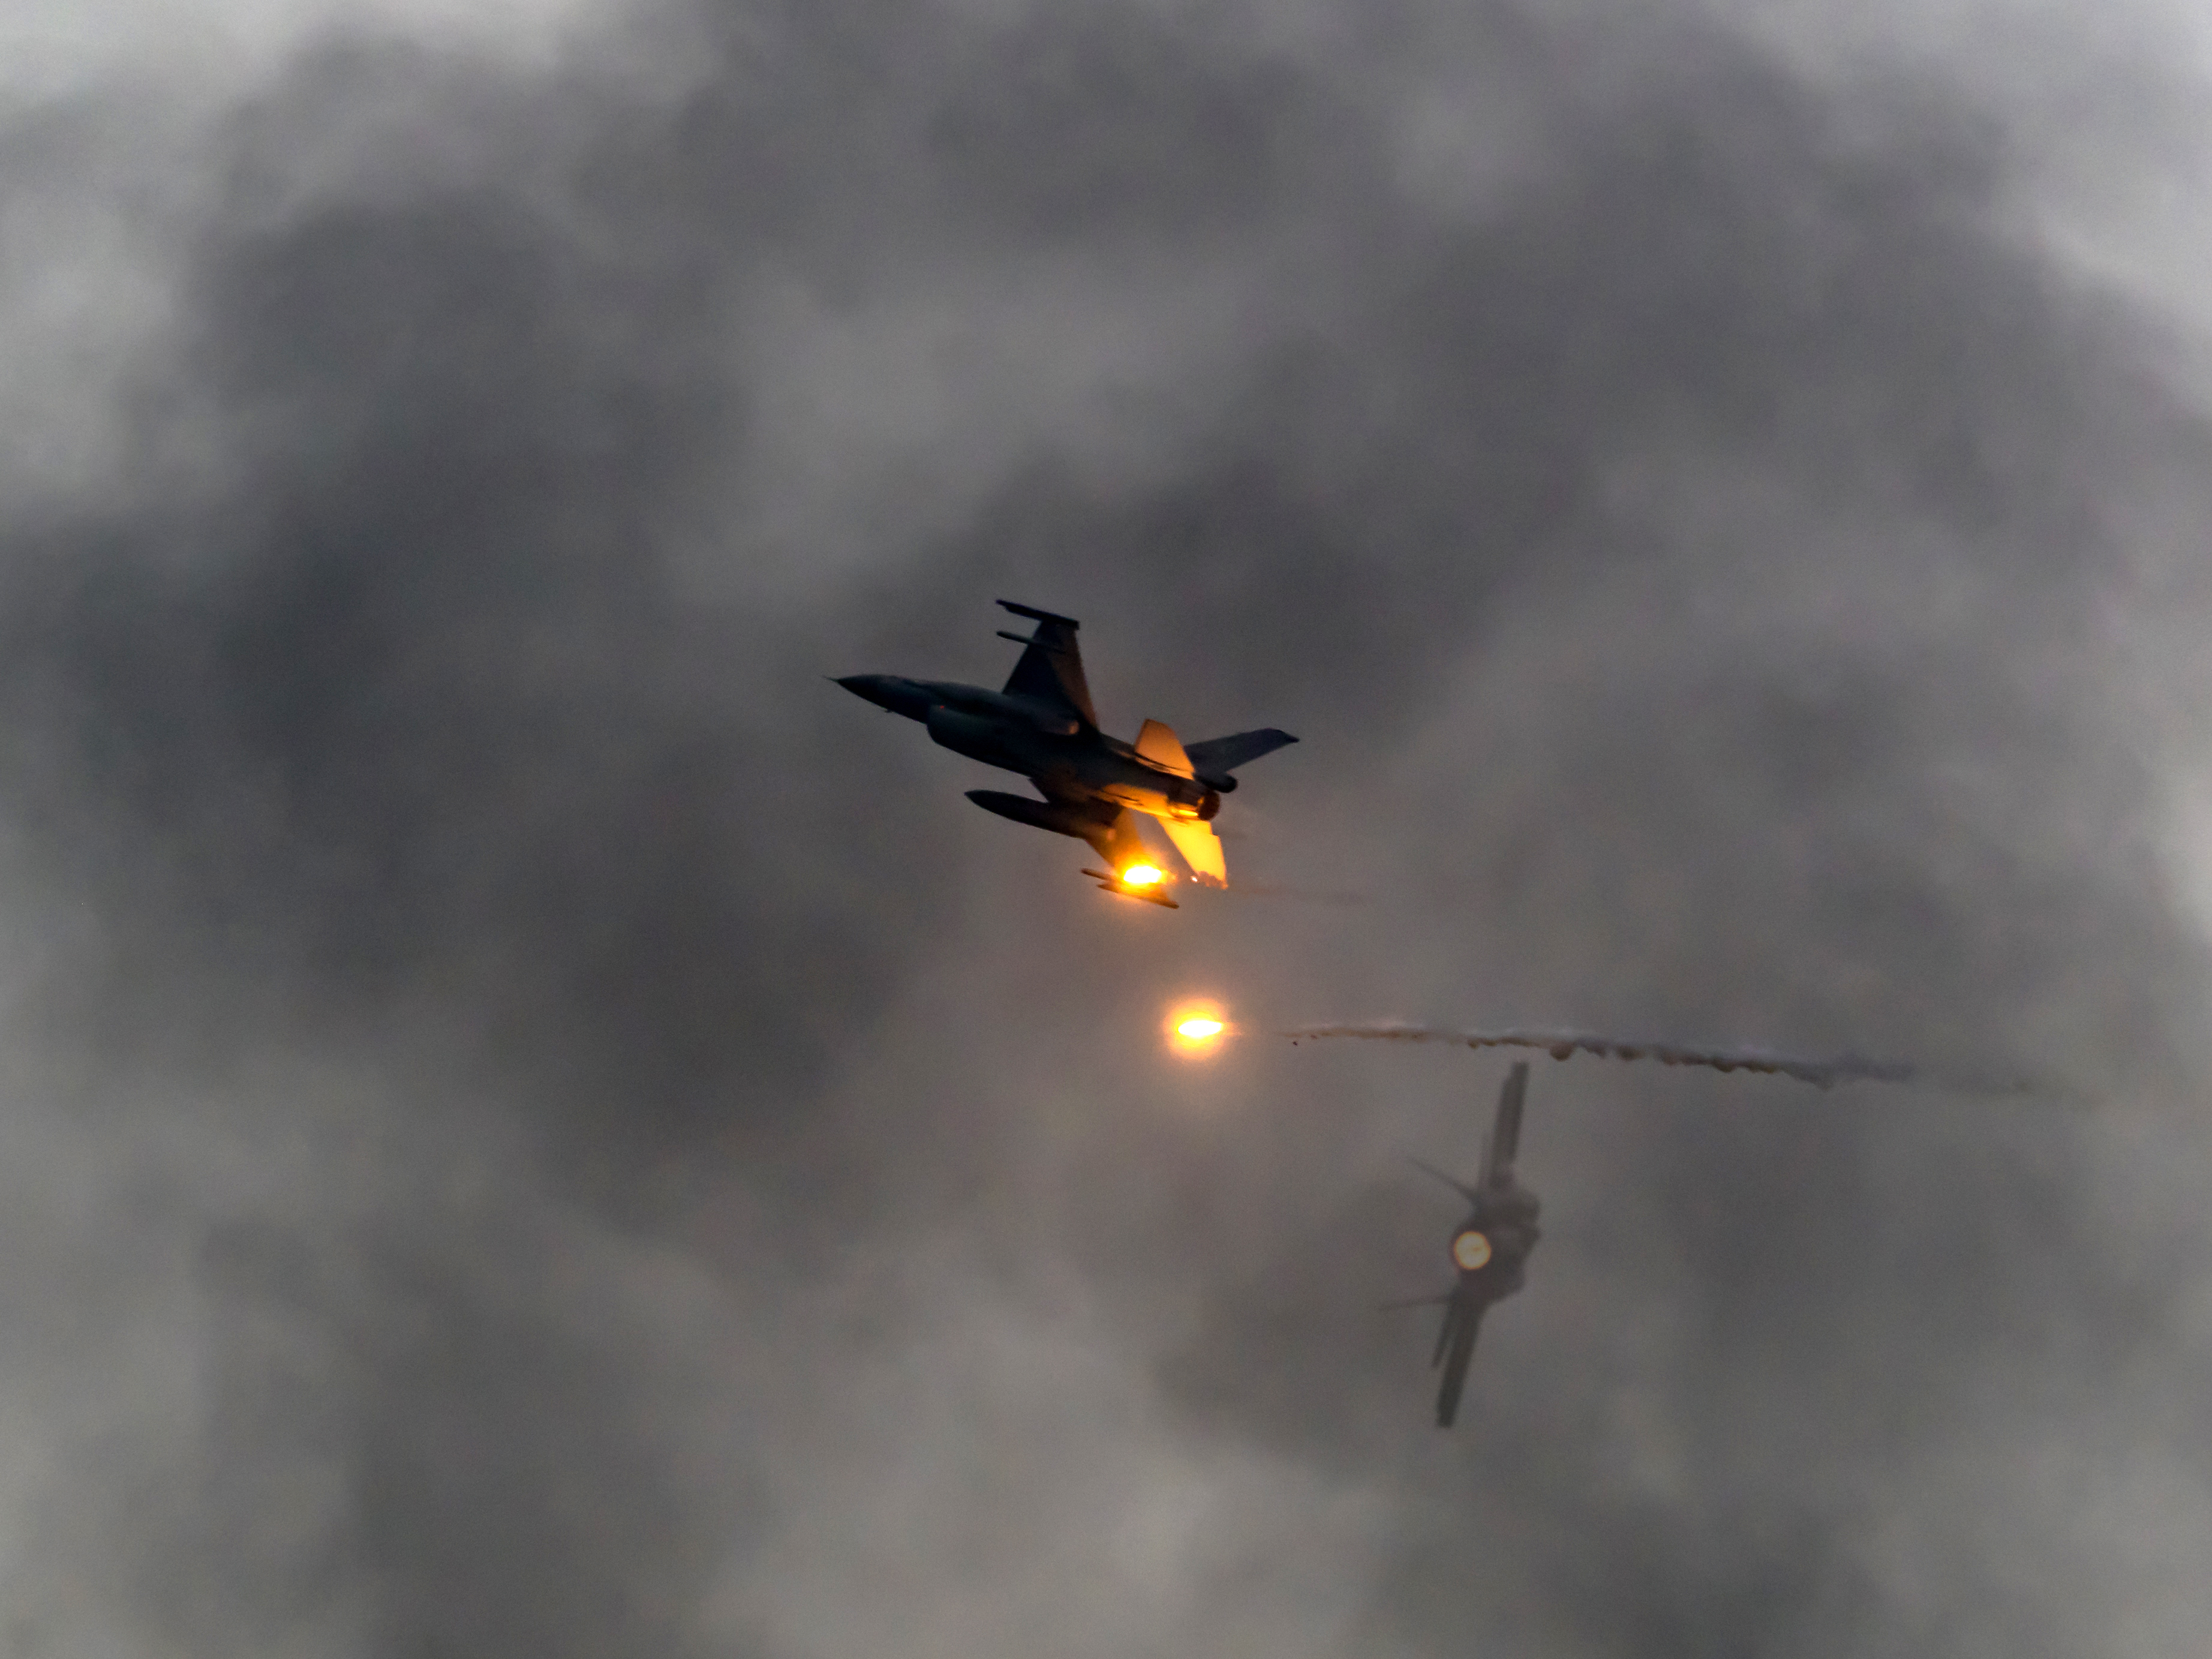
wing, airplane, aircraft, vehicle, aviation, flight, nederland, f35, twop, fightingfalcon, koninklijkeluchtmacht, f16, nl, generaldynamics, leeuwarden, friesland, defensie, luchtmachtdagen, luchtmachtdagen2016, leeuwardenairport, vliegbasisleeuwarden, ljouwert, olympusm40150mmf28mc14, jsf, jointstrikefighter, frysl n, generaldynamicsf16a, royaldutchairforce, f35lightningii, airpowerdemo, shootingflares, air show, air force, aerobatics, atmosphere of earth